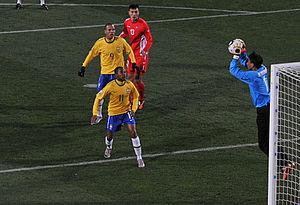
Ri Myong-guk est un footballeur nord-coréen né le 9 septembre 1986 à Pyongyang en Corée du Nord.
Pak Chol-jin, né le 5 septembre 1985, est un footballeur international nord-coréen. Il évolue actuellement au Amrokgang SG dans le championnat national nord-coréen au poste de défenseur central ou parfois en tant que milieu de terrain défensif.